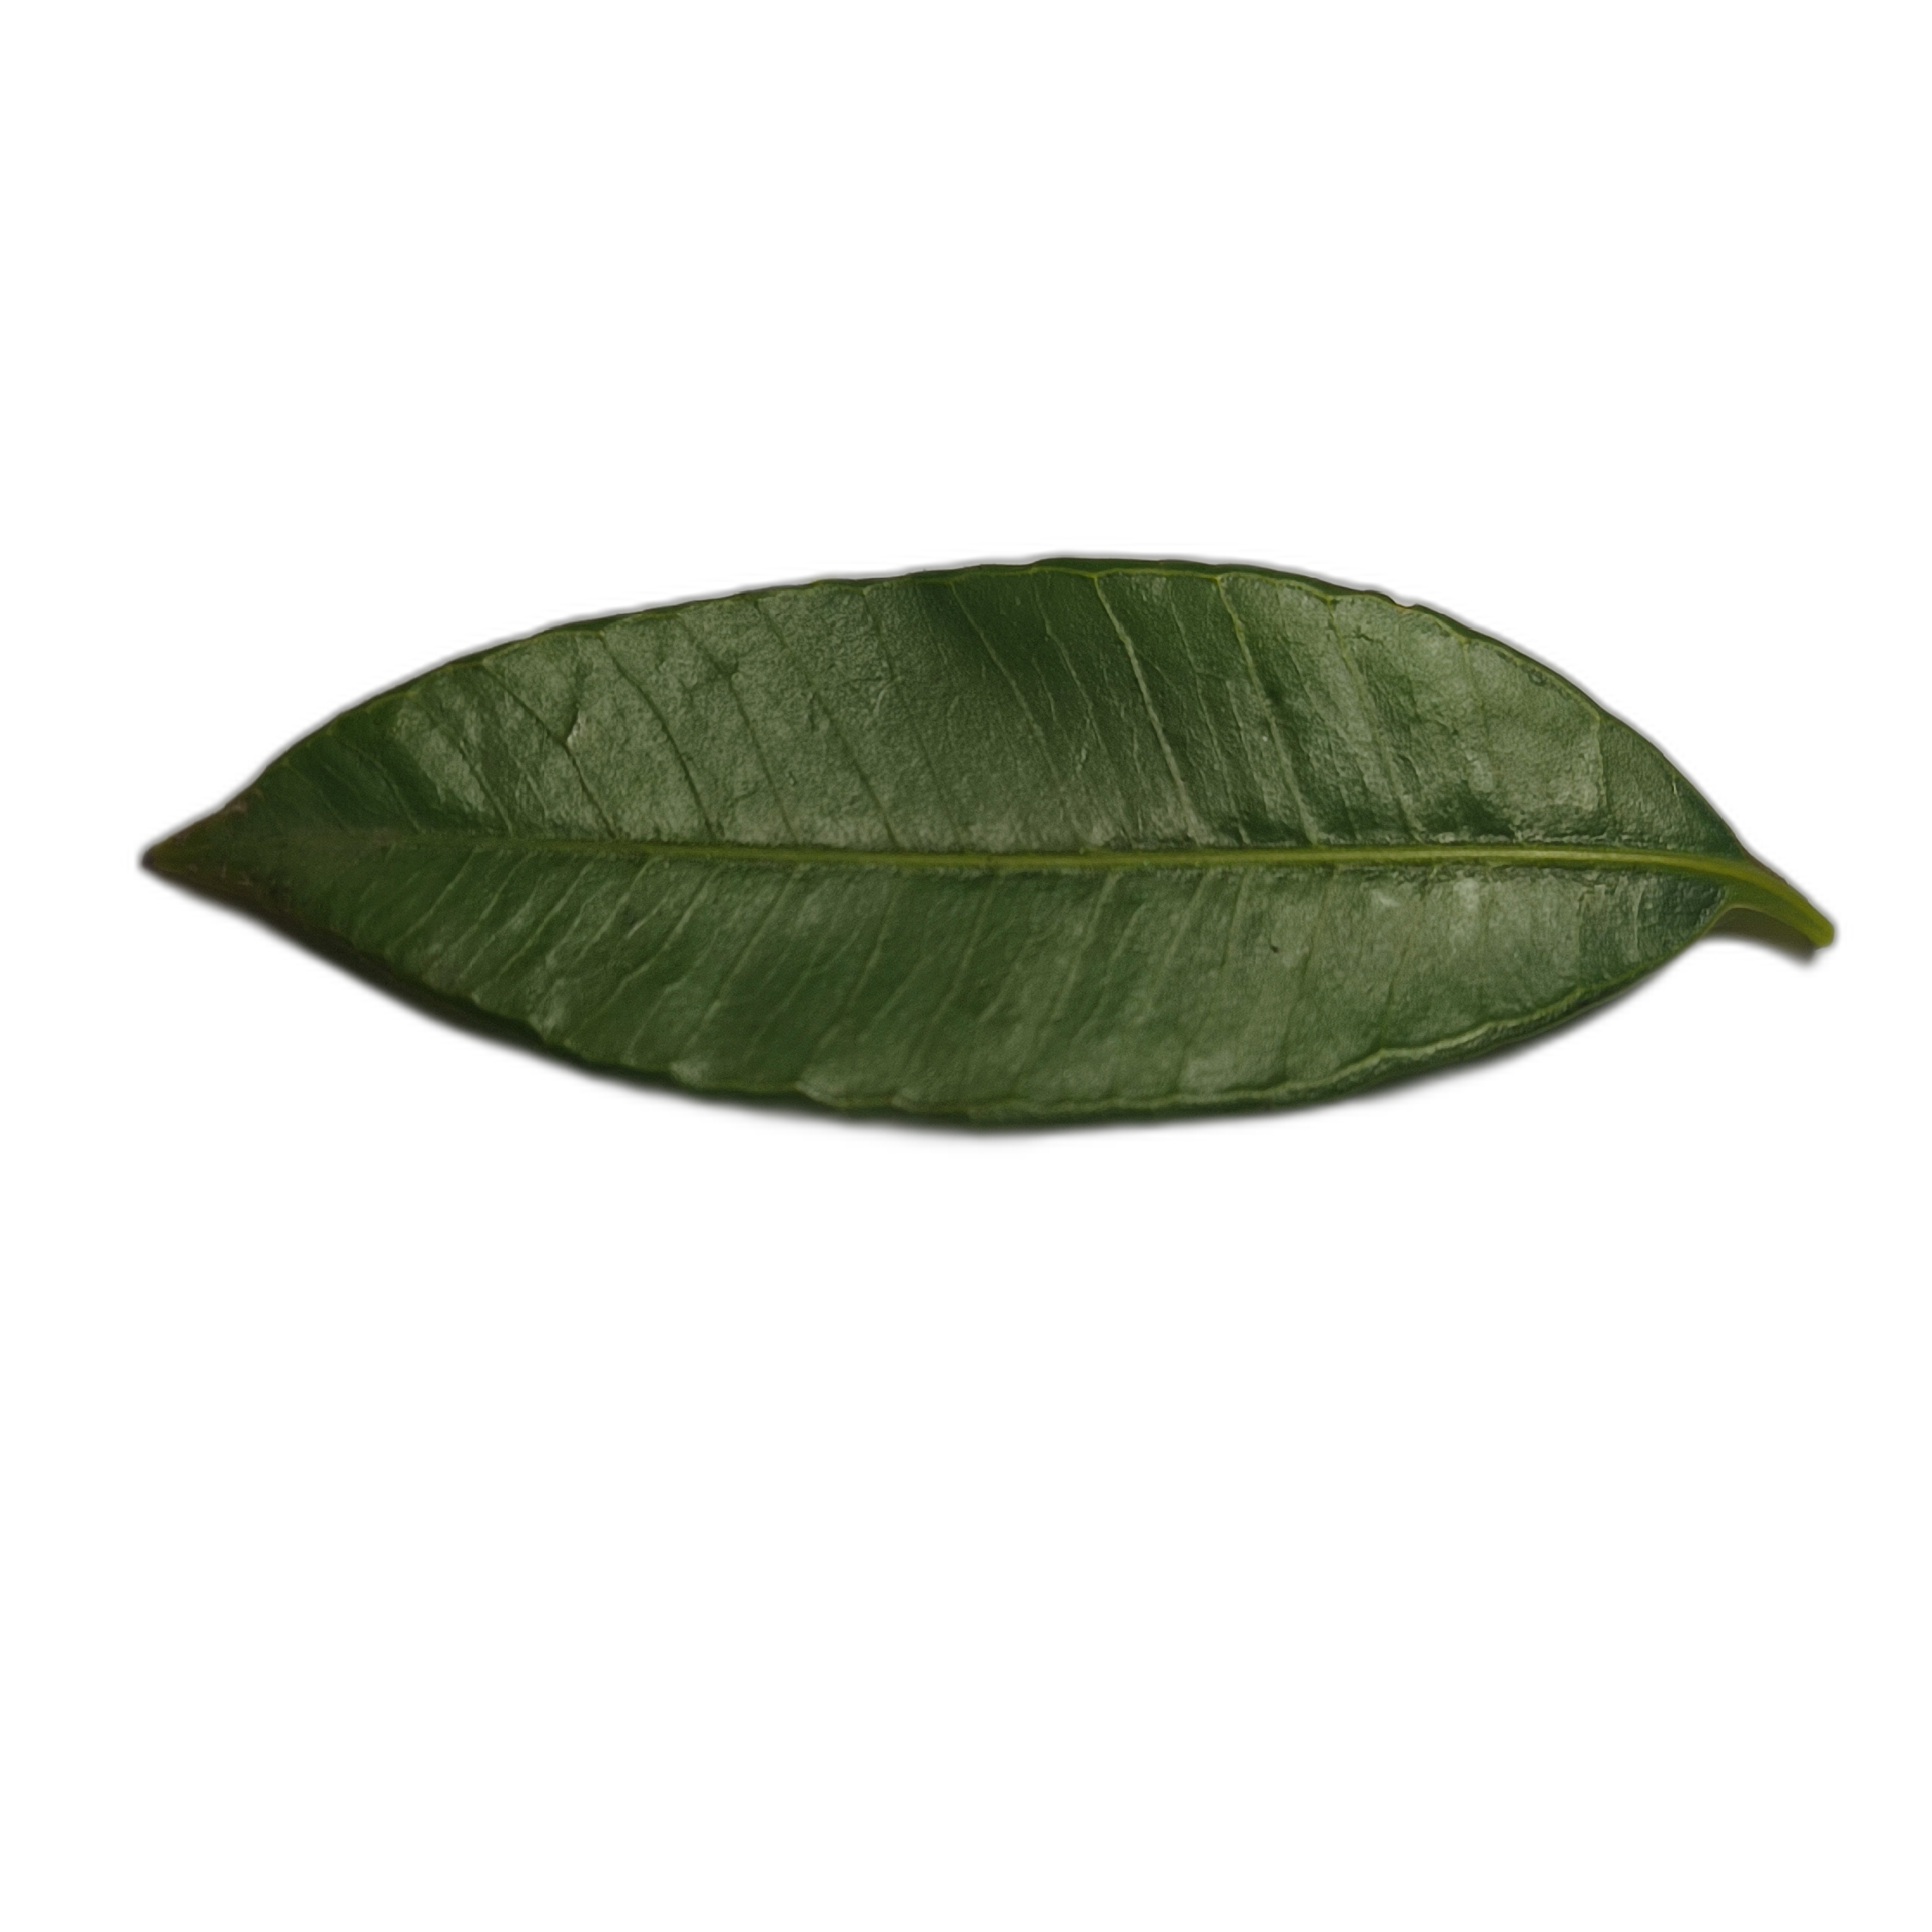
Label: healthy